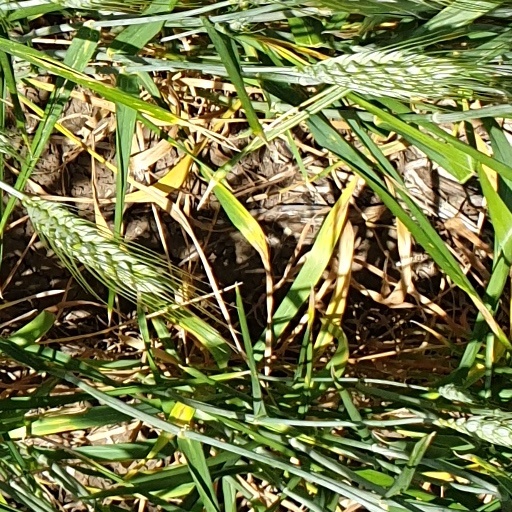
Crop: wheat